Joe Anderson (Australian footballer)

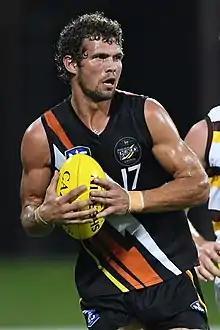
Anderson in July 2018

Joseph Daniel Anderson (born 24 December 1988) is an Australian footballer who played for the Carlton Football Club in the Australian Football League (AFL).